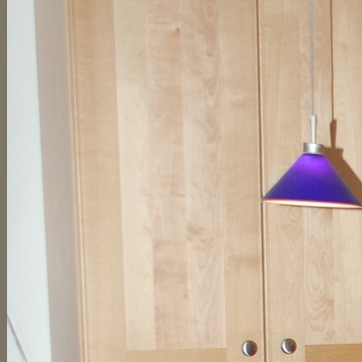
Material: wood